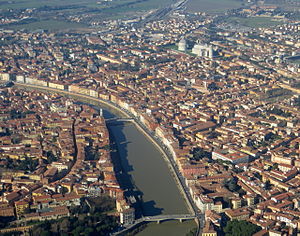
Pisa
Pisa er en by i Toscana i det centrale Italien, hvor den ligger ud til floden Arno, lige inden den munder ud i Det Liguriske Hav. Det er hovedstaden i Provinsen Pisa. Selvom byen er verdenkendt for sit skæve tårn, indeholder byen med over 91.104 indbyggere mere end 20 historiske kirker, adskillige middelalderlige paladser og forskellige broer over Arno. Meget af byens arkitektur blev finansieret under byens historie som en af Italiens maritime republikker.